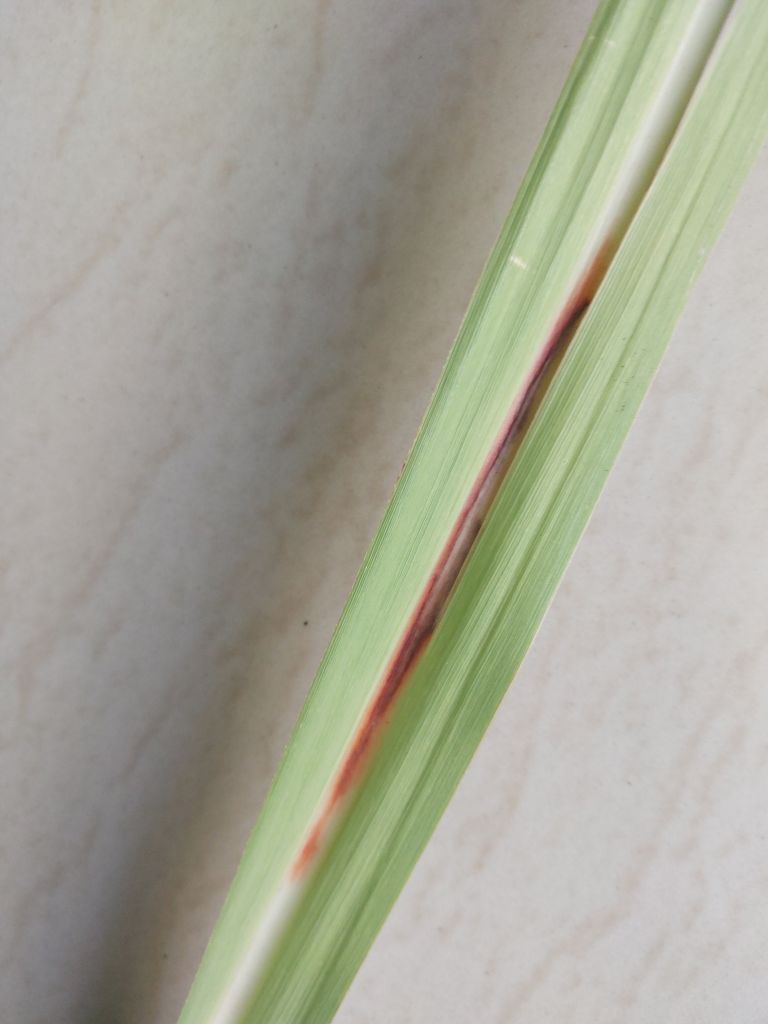
Label: Brown Spot